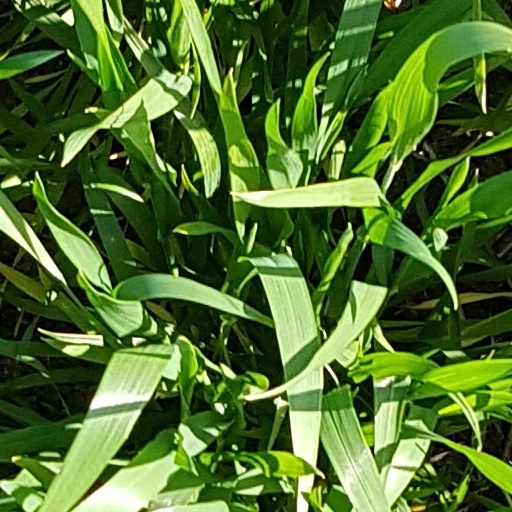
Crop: wheat